Kenneth McDuff

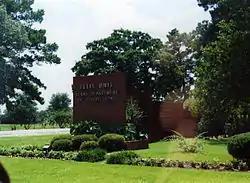
Ellis Unit, the location of the Texas men's death row at the time of McDuff's incarceration

McDuff was indicted on one count of capital murder for Northrup's murder in McLennan County, Texas, on June 26, 1992. He was found guilty. In Texas, juries determine whether or not an individual convicted of capital murder receives life imprisonment or the death penalty. Journalist Gary Cartwright expressed the hope he would be executed, saying: "If there has ever been a good argument for the death penalty, it's Kenneth McDuff."